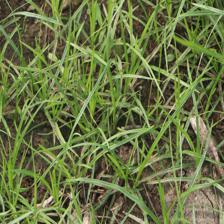
Label: Grass